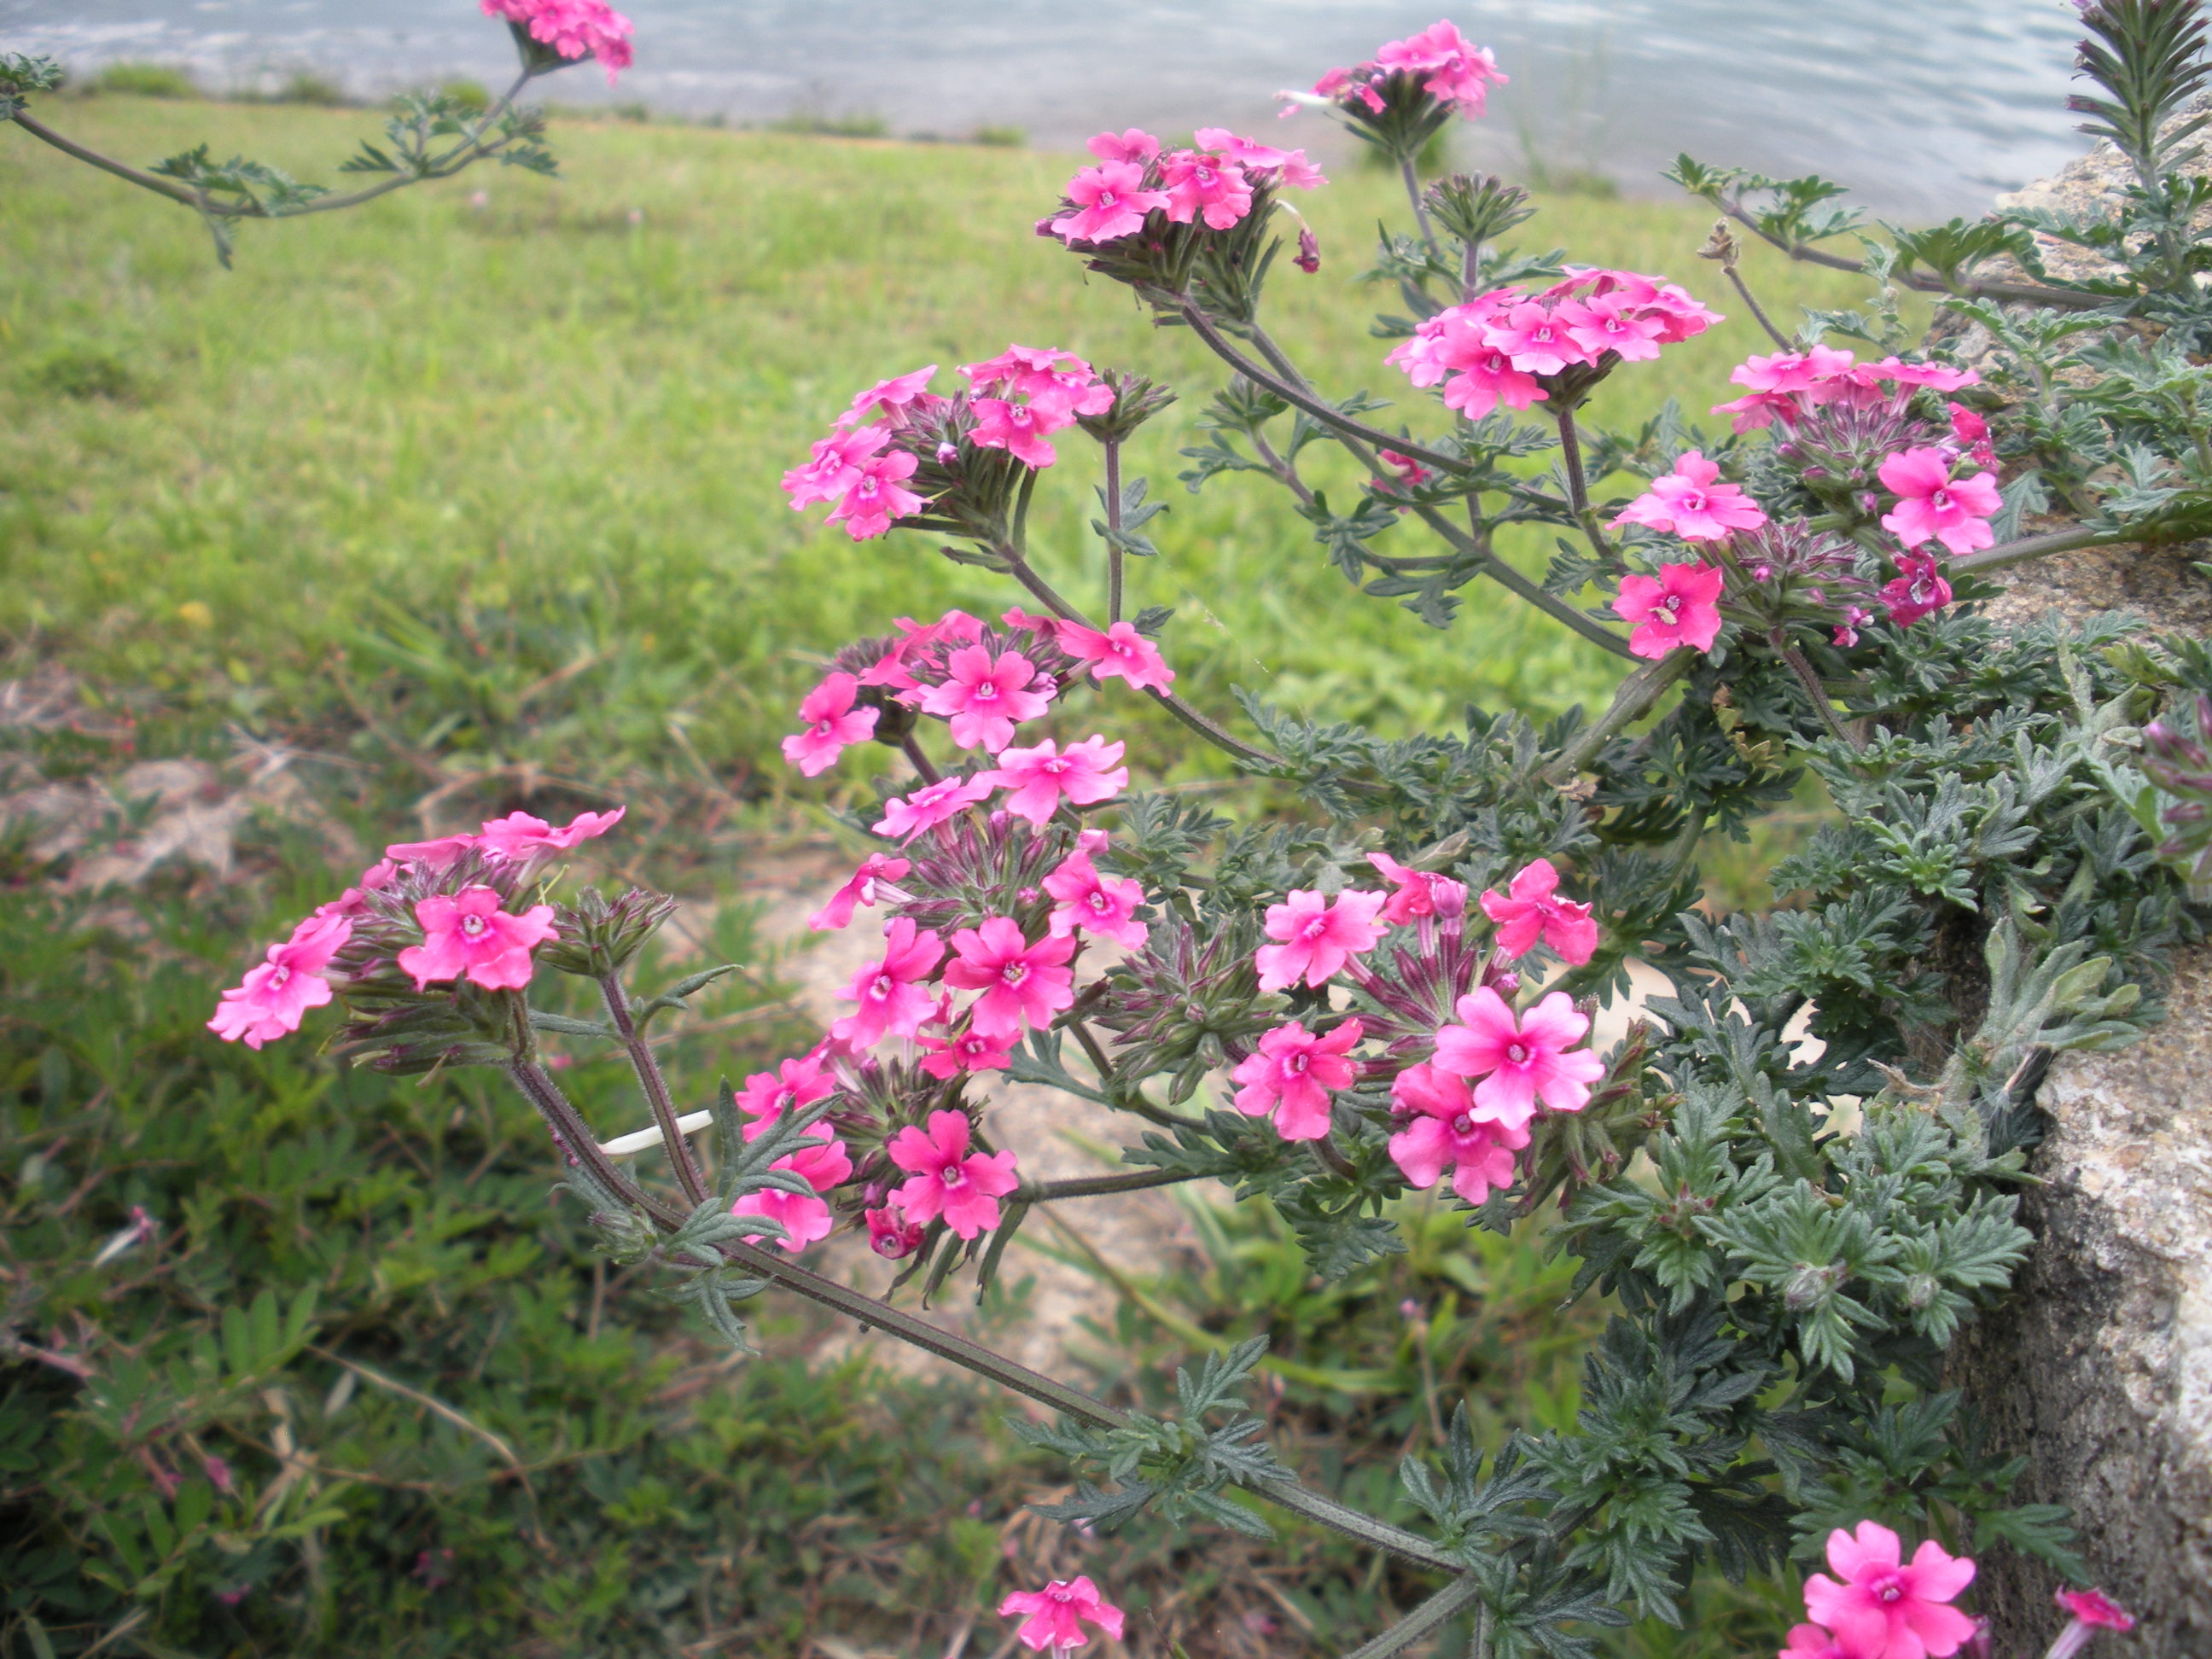
flower, flowering plant, plant, pink, petal, shrub, subshrub, dianthus, annual plant, pink family, geraniaceae, verbena, verbena family, geranium, wildflower, perennial plant, rose family, four o clock family